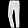
Label: Trouser